Lucas Röser

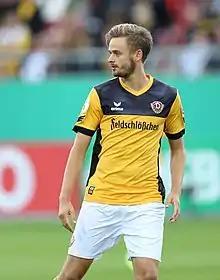
Röser with Dynamo Dresden in 2019

Lucas Röser (born 28 December 1993) is a German professional footballer who plays as a forward for SSV Ulm.